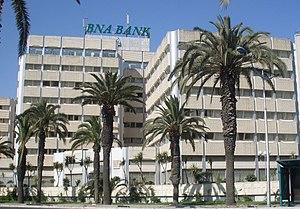
Siège de la Banque Nationale Agricole, Tunis
L'économie de la Tunisie est inscrite dans un processus de réformes économiques et de libéralisation à partir de 1986 après trois décennies de dirigisme et de participations de l'État à l'économie. Avec, à partir du 1ᵉʳ janvier 2008, l'ouverture à la concurrence mondiale par l'entrée en vigueur de l'accord de libre-échange conclu avec l'Union européenne en 1995, l'économie tunisienne fait face à des défis de mise à niveau de pans entiers de son économie tout en bénéficiant d'une croissance économique annuelle soutenue de l'ordre de 5 % par an depuis une dizaine d'années.
La Banque nationale agricole ou BNA est une banque publique tunisienne.
Cette liste d'entreprises tunisiennes ne pouvant regrouper l'ensemble des entreprises de Tunisie, elle propose de rassembler les grandes entreprises ou encore les PME.